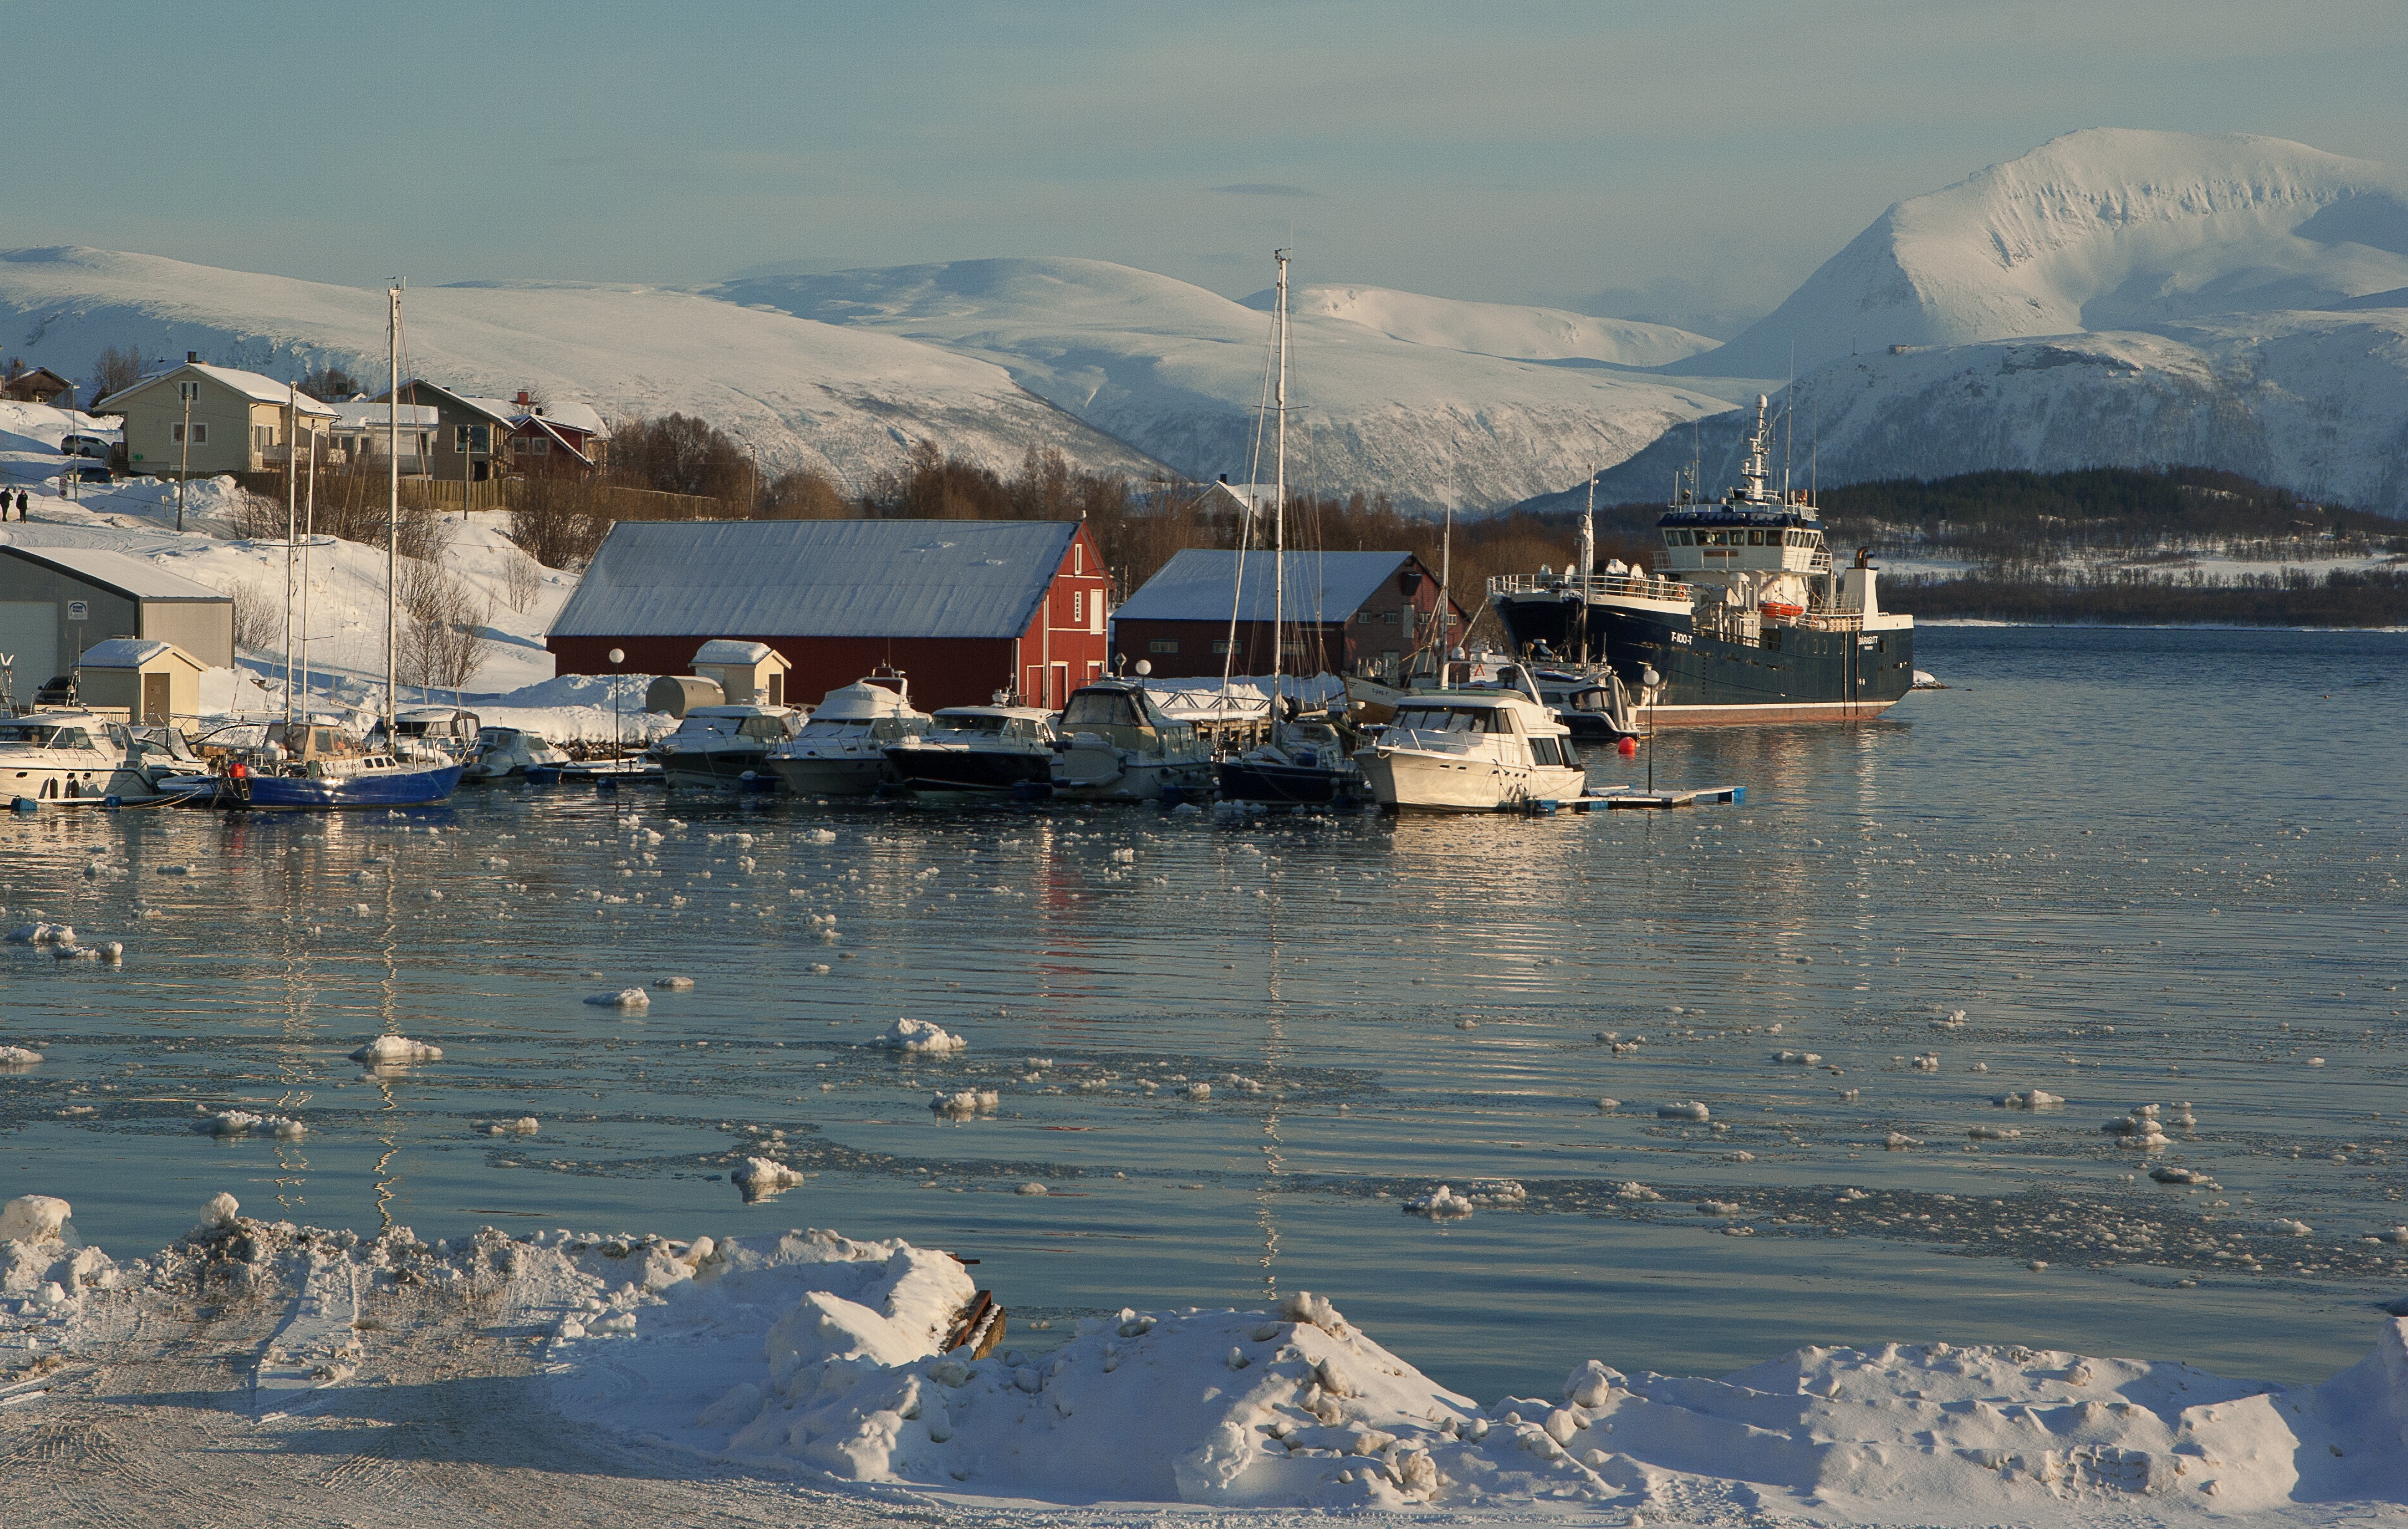
sea, water, snow, winter, dock, boat, lake, ice, reflection, vehicle, weather, bay, harbor, fjord, marina, port, arctic, watercraft, norway, fishing vessel, lapland, tromso